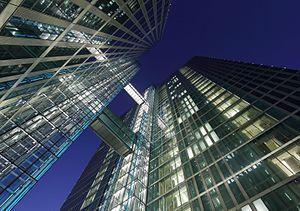
Highlight Towers est un gratte-ciel, composé de deux tours, situé à Munich en Allemagne. L'immeuble est notamment occupé par IBM.